Echos

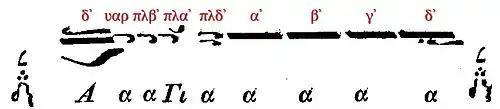
Traditional enechema of (Chrysanthos 1832, 138—§312)

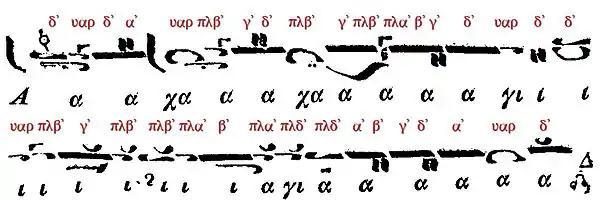
Chrysanthos' exegesis of the enechema (Chrysanthos 1832, 138—§312)

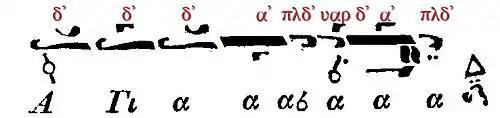
Enechema of the papadic echos (Chrysanthos 1832, 139—§312)

Within the papadic chant genre (cherubika, koinonika), but also during the composed recitation of Polyeleos psalms and kalophonic heirmoi (Ἄξιον ἐστίν), the diatonic melos of was chosen. Its base tone was one below the . According to Chrysanthos it diminished the tritos pentachord to a kind of tritone, at least when it was set on fret arak of the Ottoman tambur, but there are also more traditional ways of intonation depending on the local school of a chanter.